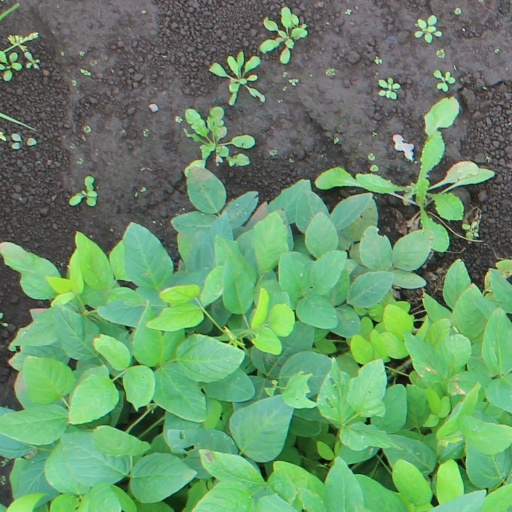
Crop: soybean